Scrovegni Chapel

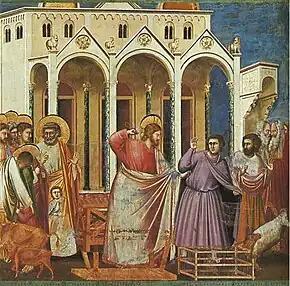
"Expulsion of the money changers from the temple"

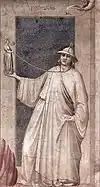
"Infidelity"

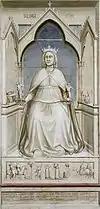
"Justice"

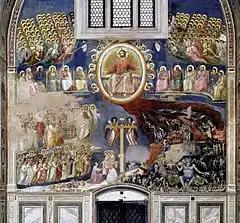
"Last Judgment"

The vault presents the eighth day, the time of eternity, God's time, with eight planets (the tondos which enclose the seven great prophets of the Old Testament plus John the Baptist) and two suns (which show God and the Madonna and Child), while the blue sky is studded with eight-point stars (8, sideways, symbolises infinity).